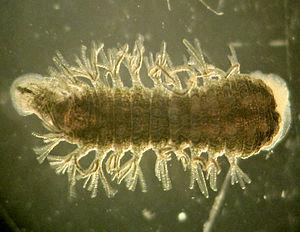
Hirudinea, les sangsues, hirudinées ou achètes, sont une sous-classe de l'embranchement des annélides. Elle regroupe environ 650 espèces hermaphrodites de vers annelés de 1 à 20 cm de longueur. Hormis quelques espèces vivant en estuaire ou eaux marines, elles vivent en eau douce. De nombreuses espèces déposent leurs cocons dans de la terre humide et certaines ont un cycle de vie plus terrestre, en étant par exemple capables de grimper aux arbres.